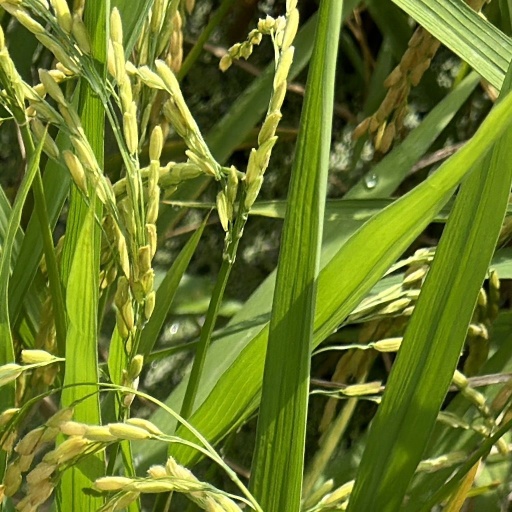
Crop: rice